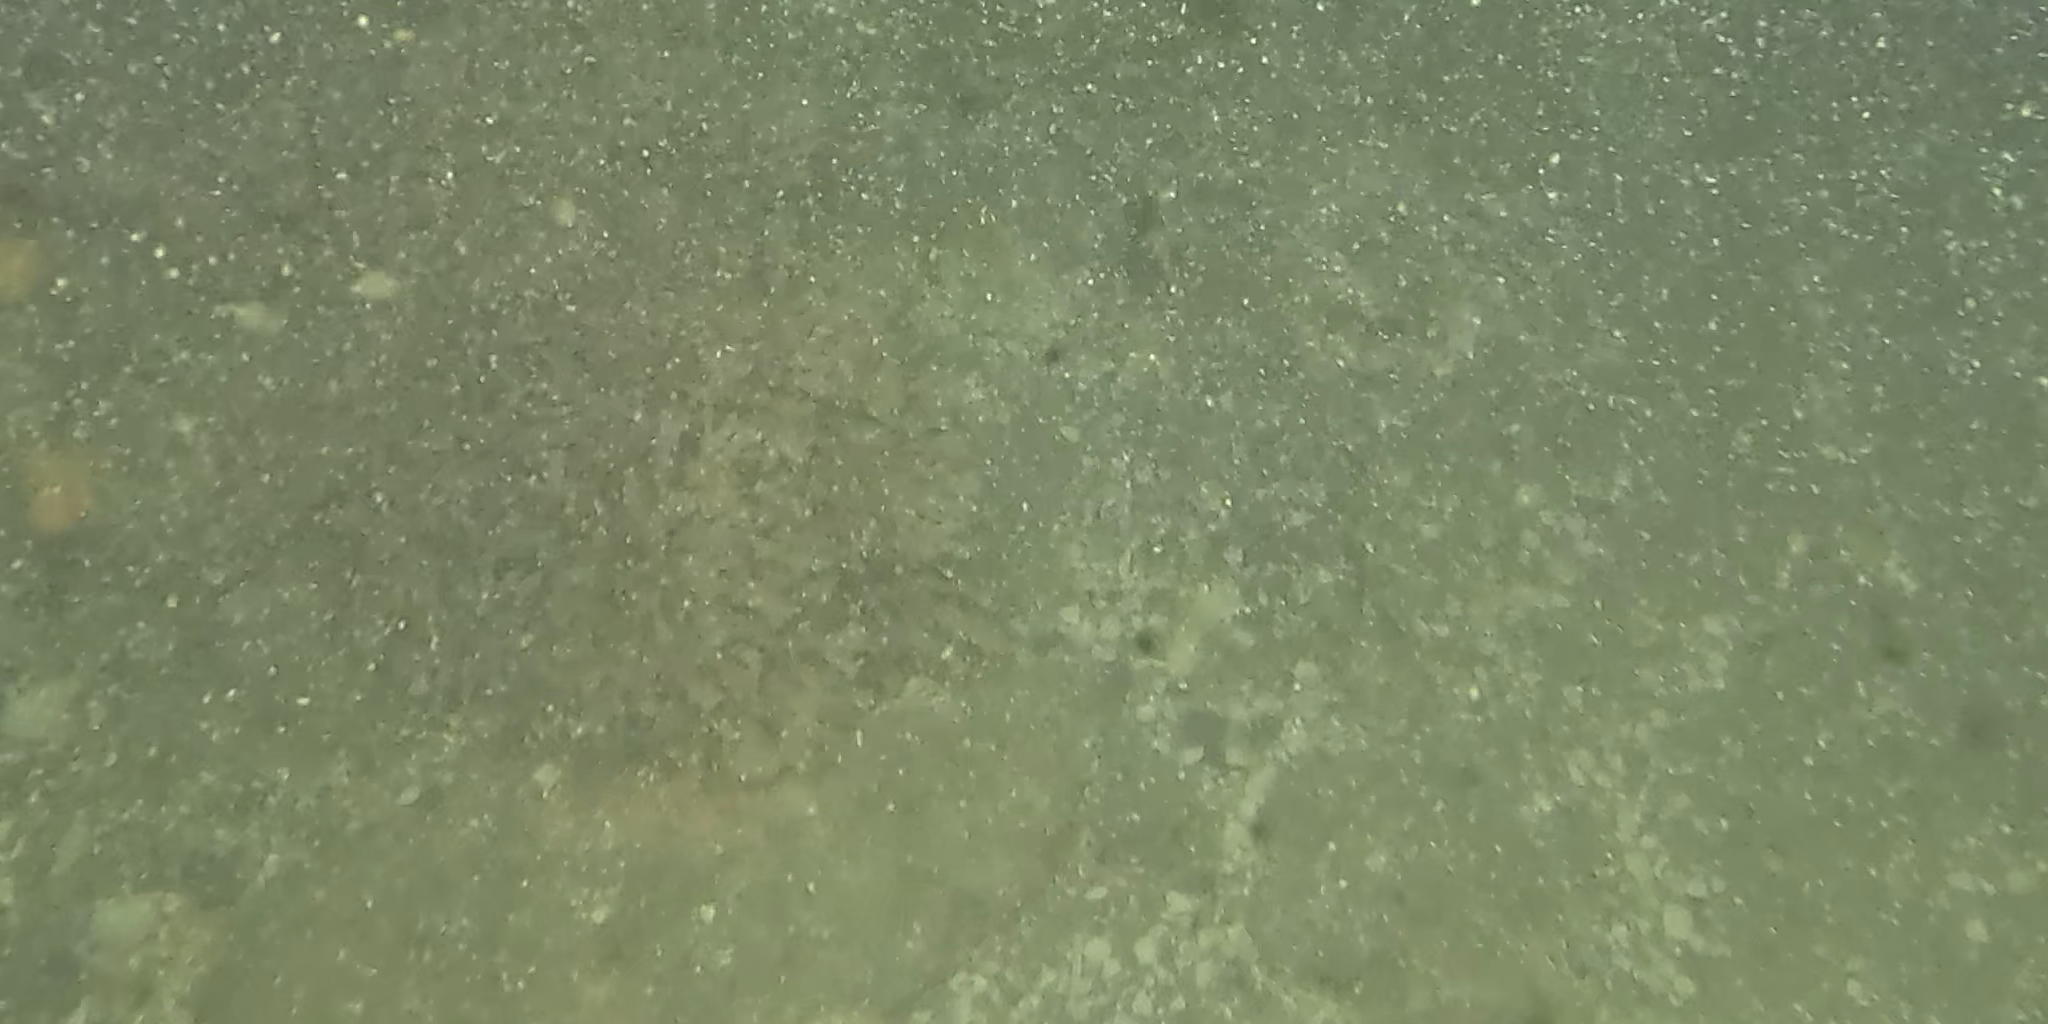
Seabed habitat: stone